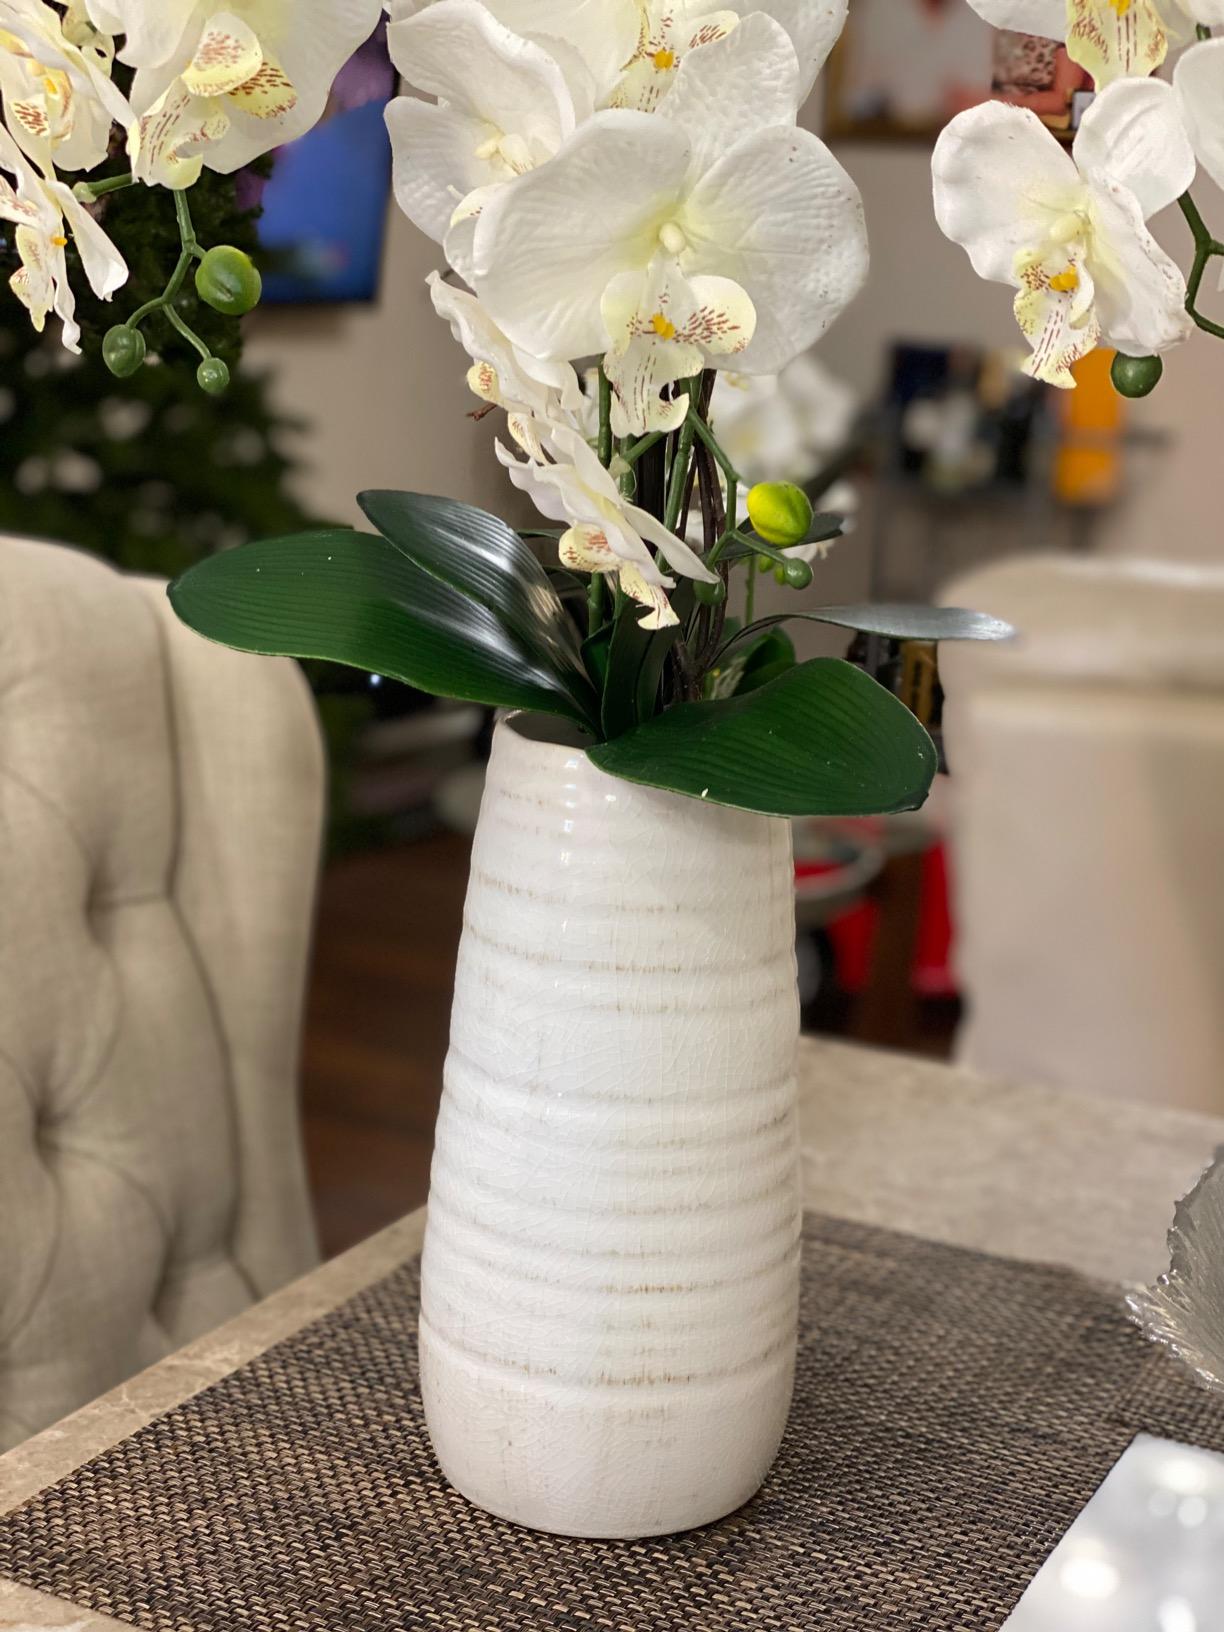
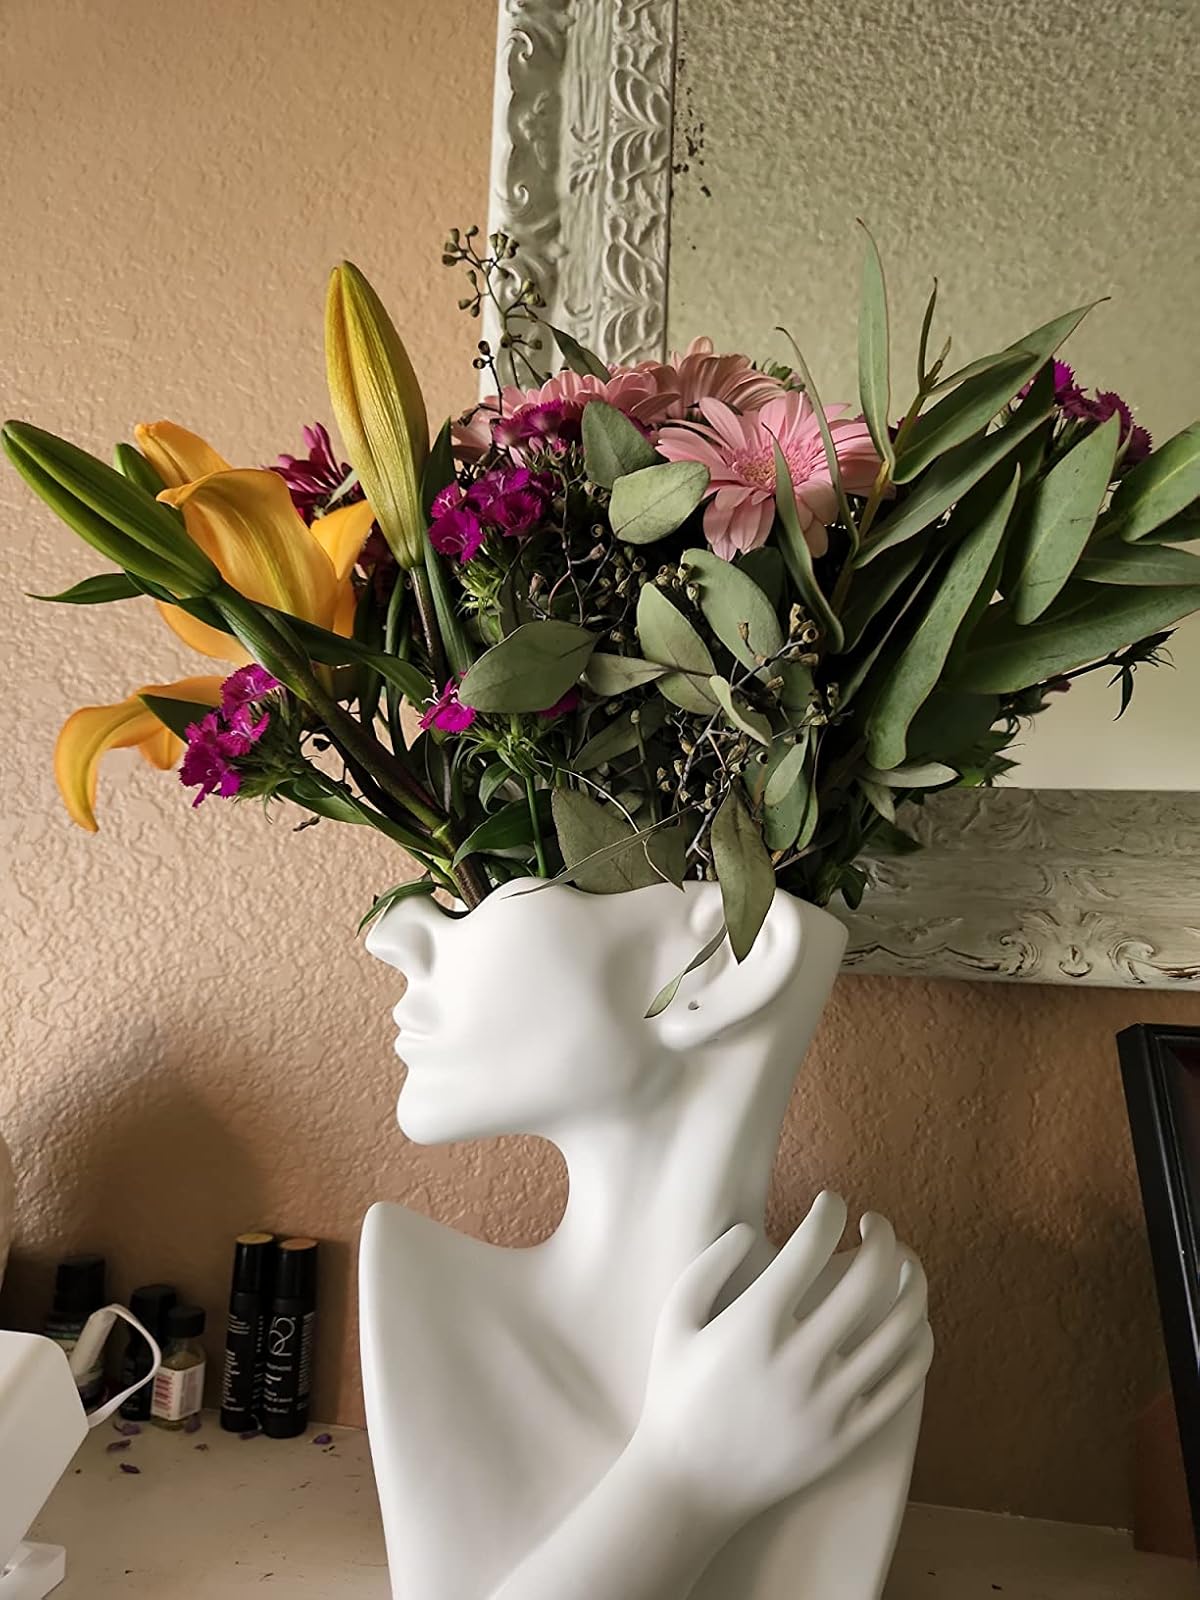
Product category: vase
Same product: no